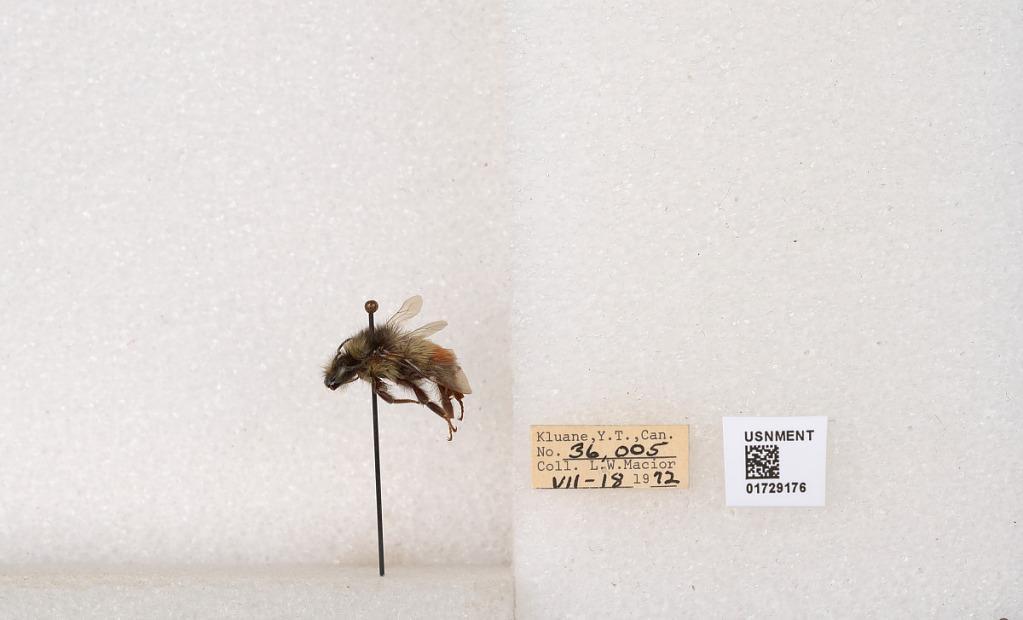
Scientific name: Bombus flavifrons Cresson
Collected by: L. Macior
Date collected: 1972-7-18
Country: Canada
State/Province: Yukon Territory
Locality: Kluane National Park and Reserve
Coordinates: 60.7493, -139.504